Pioneer Cabin Tree

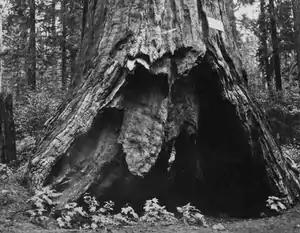
c. 1860–1880, before the tunnel was opened further

The Pioneer Cabin Tree got its name from its distinctively hollow trunk, partially burnt by lightning strikes and forest fire.